Jake Sisko

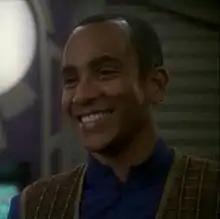
Jake Sisko from the season 7 episode

Jake Sisko is a fictional character in the "Star Trek" franchise. He appears in the television series "" ("DS9") and is portrayed by actor Cirroc Lofton. He is the son of "Deep Space Nine" commanding officer, Benjamin Sisko. The character also appears in various other "Star Trek" books, comics, and video games.